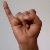
The image shows a hand gesture representing the letter 'I' in Indian Sign Language.